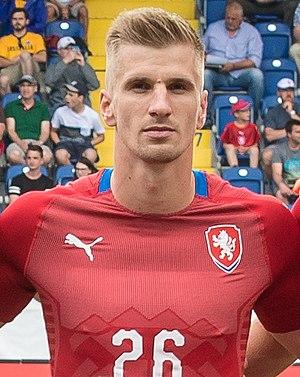
Jakub Jugas, né le 5 mai 1992 à Otrokovice en Tchéquie, est un footballeur tchèque qui évolue au poste de défenseur central au FK Jablonec, en prêt du SK Slavia Prague.